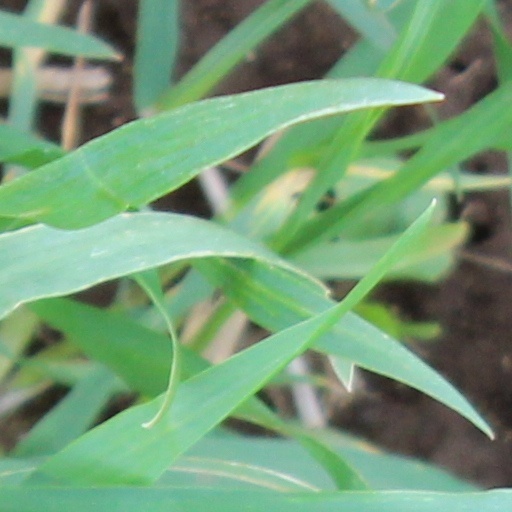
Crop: wheat